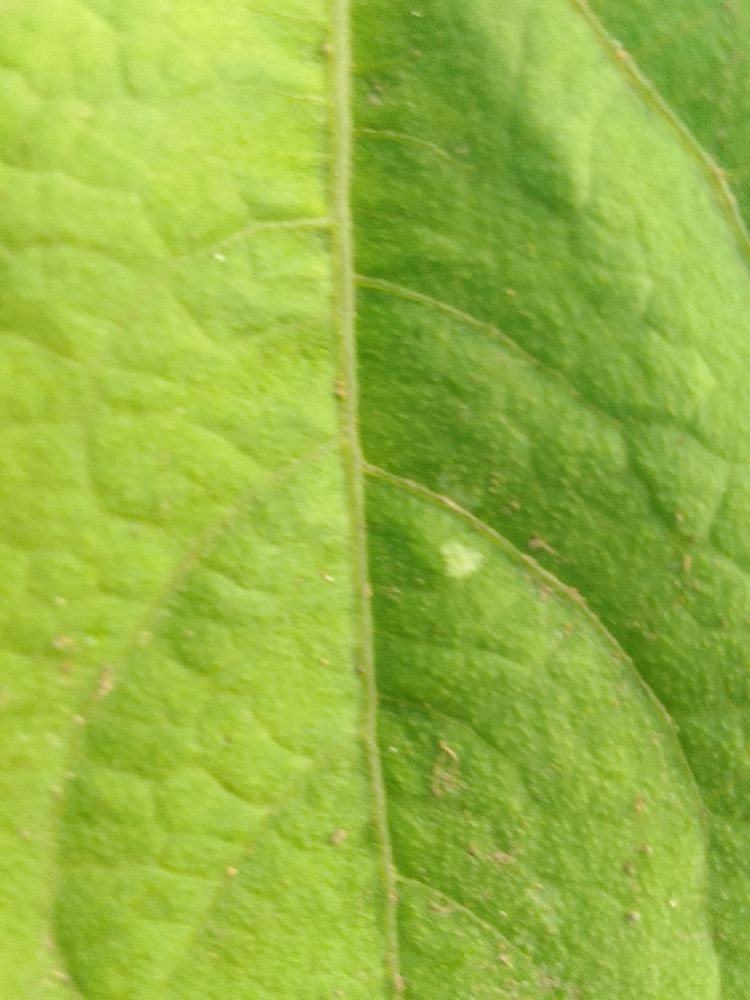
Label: healthy